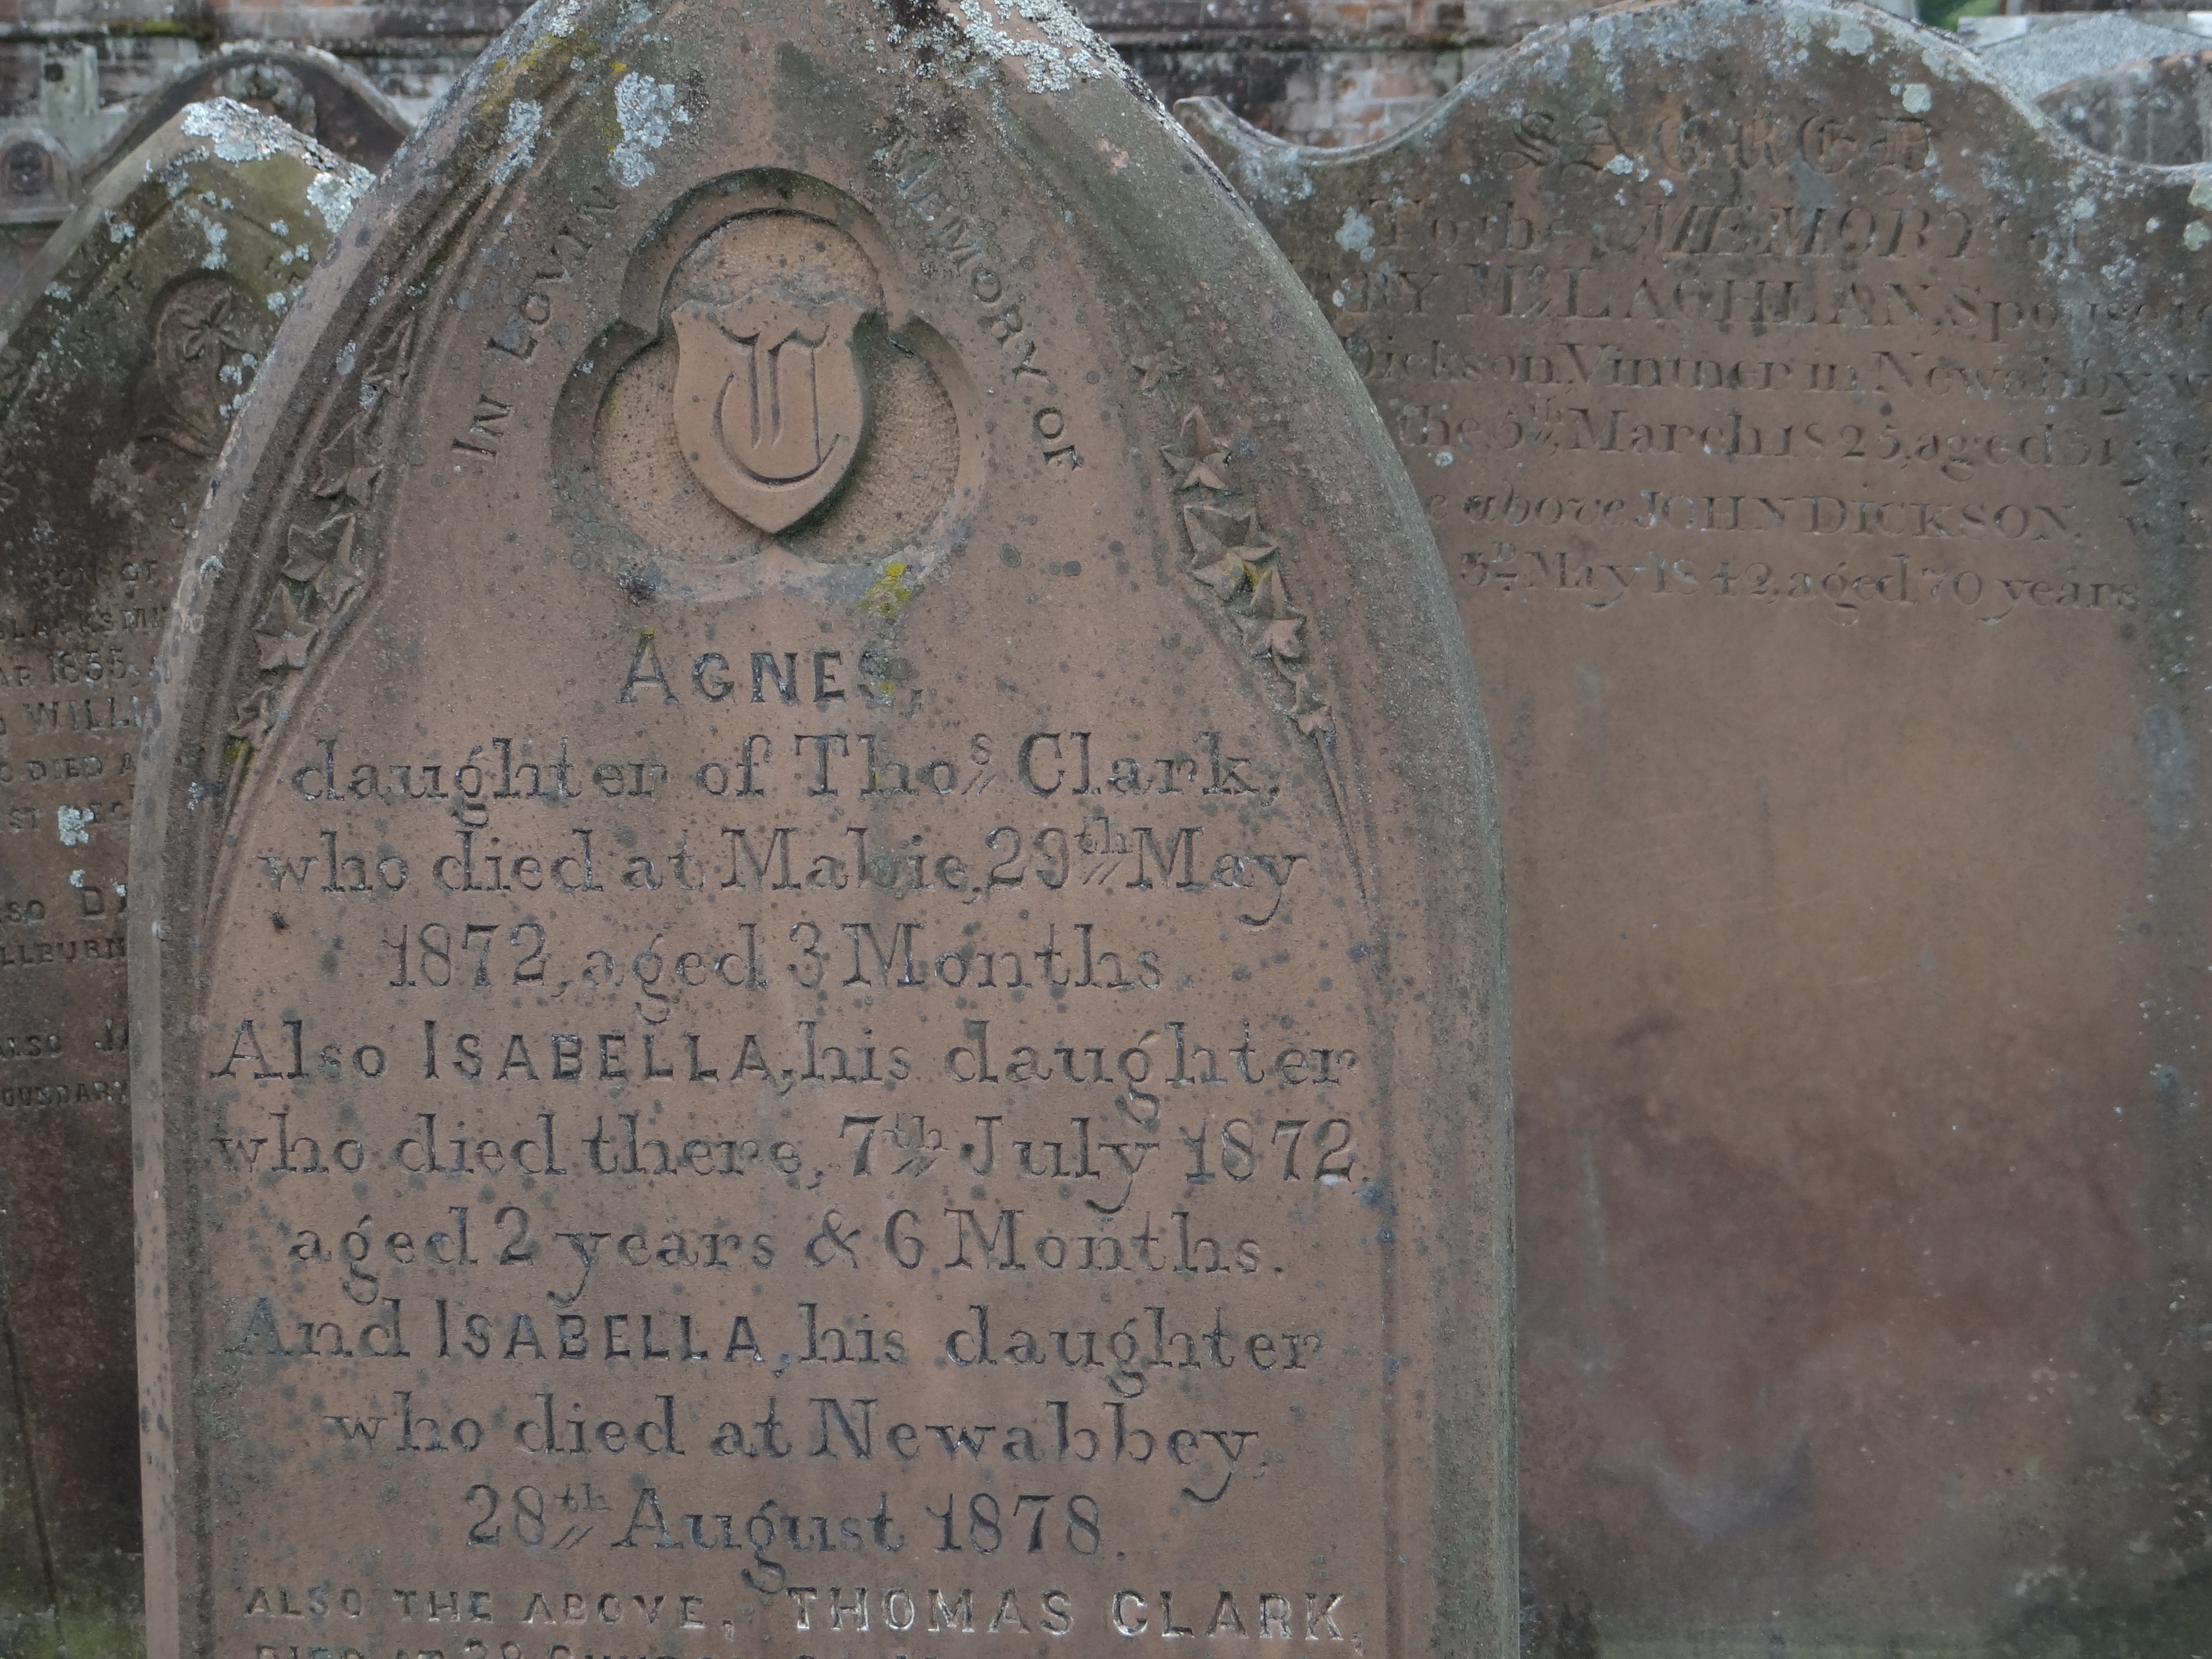
monument, cemetery, tombstone, grave, memorial, headstone, graves, old cemetery, ancient history, commemorative plaque